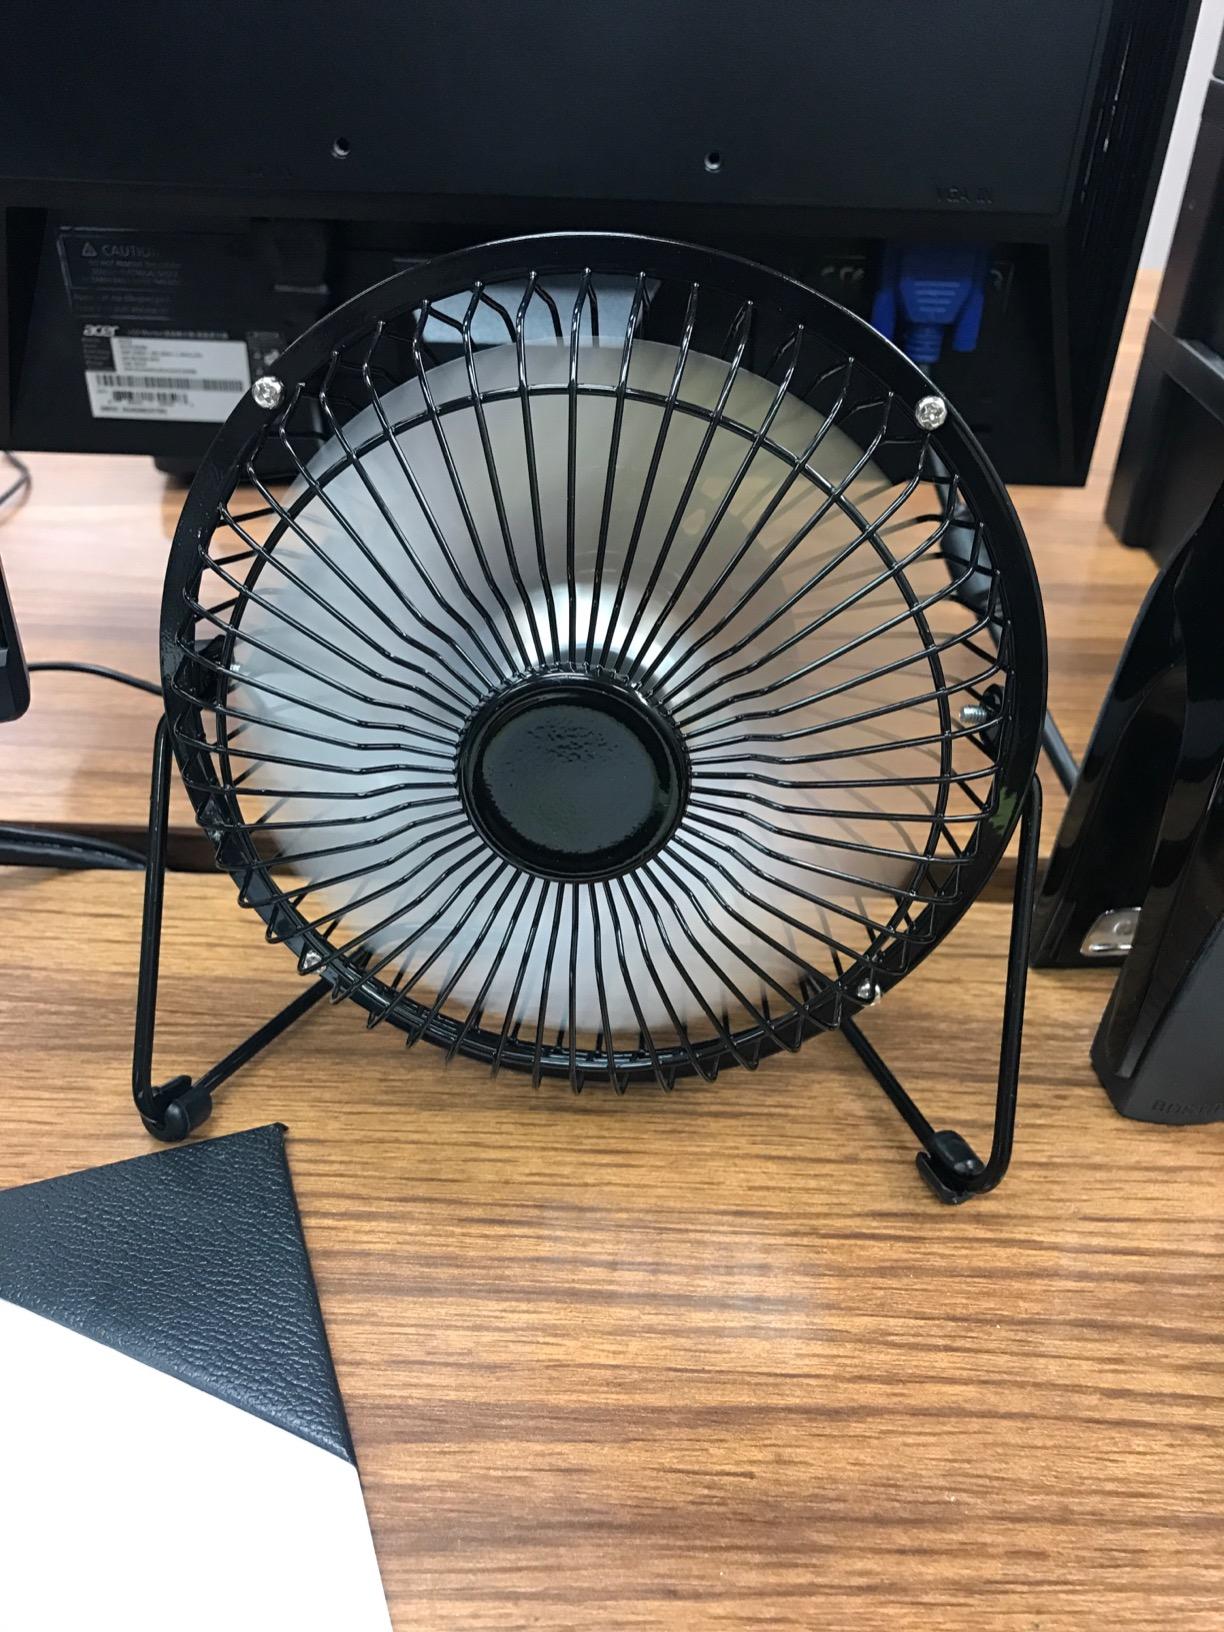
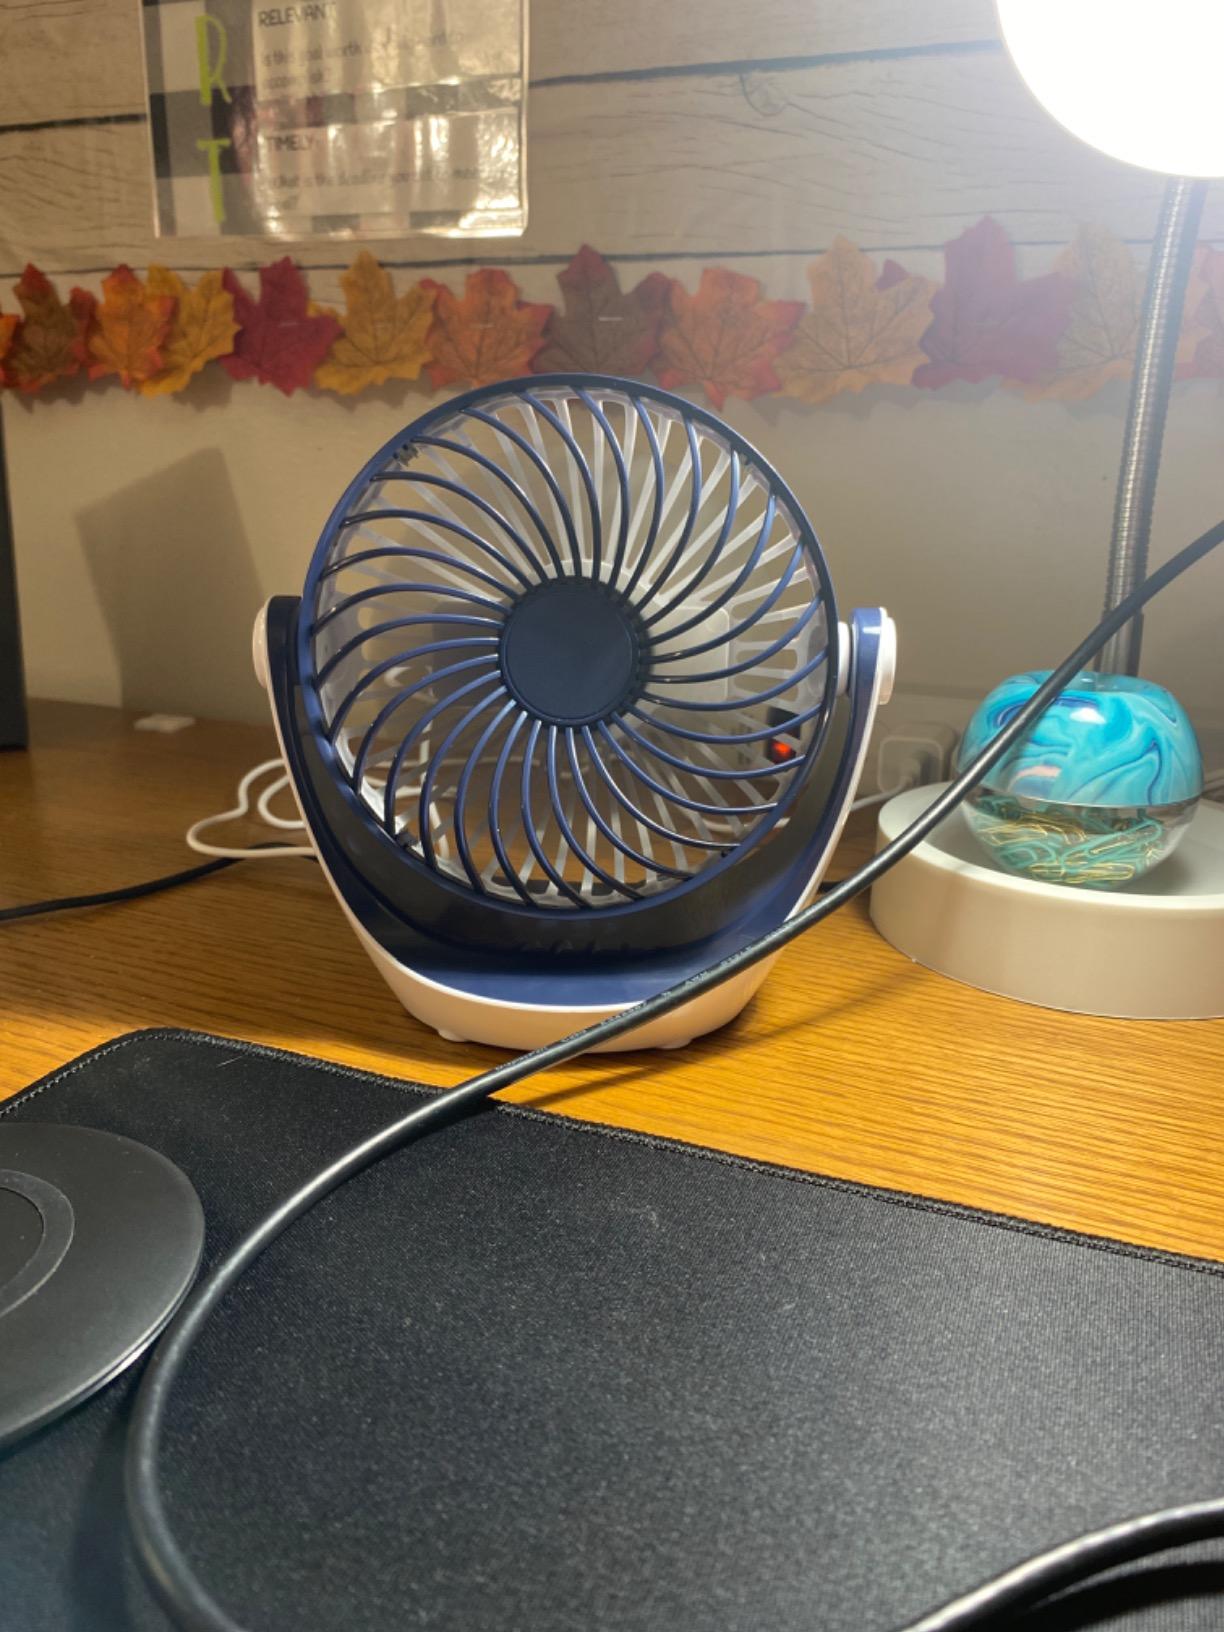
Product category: fan
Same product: no